History of education in Scotland

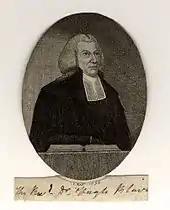
Hugh Blair, Professor of Rhetoric and Belles Lettres at the University of Edinburgh

One of the effects of this extensive network of schools was the growth of the "democratic myth" in the 19th century, which created the widespread belief that many a "lad of pairts" had been able to rise up through the system to take high office and that literacy was much more widespread in Scotland than in neighbouring states, particularly England. Historians now accept that very few boys were able to pursue this route to social advancement and that literacy was not noticeably higher than comparable nations, as the education in the parish schools was basic, short and attendance was not compulsory. However, Scotland did reap the intellectual benefits of a highly developed university system. Scottish thinkers began questioning assumptions previously taken for granted; and with Scotland's traditional connections to France, then in the throes of the Enlightenment, the Scots began developing a uniquely practical branch of humanism. Major thinkers produced by this system included Francis Hutcheson, who held the Chair of Philosophy at the University of Glasgow from 1729 to 1746, who helped develop Utilitarianism and consequentialist thinking. Some modern attitudes towards the relationship between science and religion were developed by his proteges David Hume and Adam Smith.